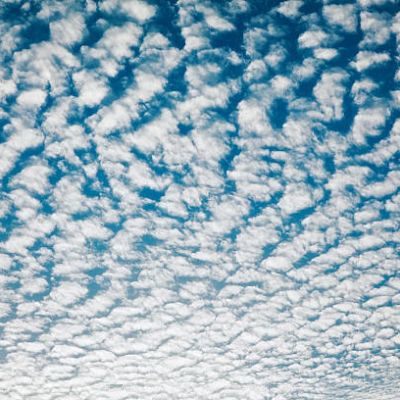
Cloud type: Cirrocumulus (Cc)